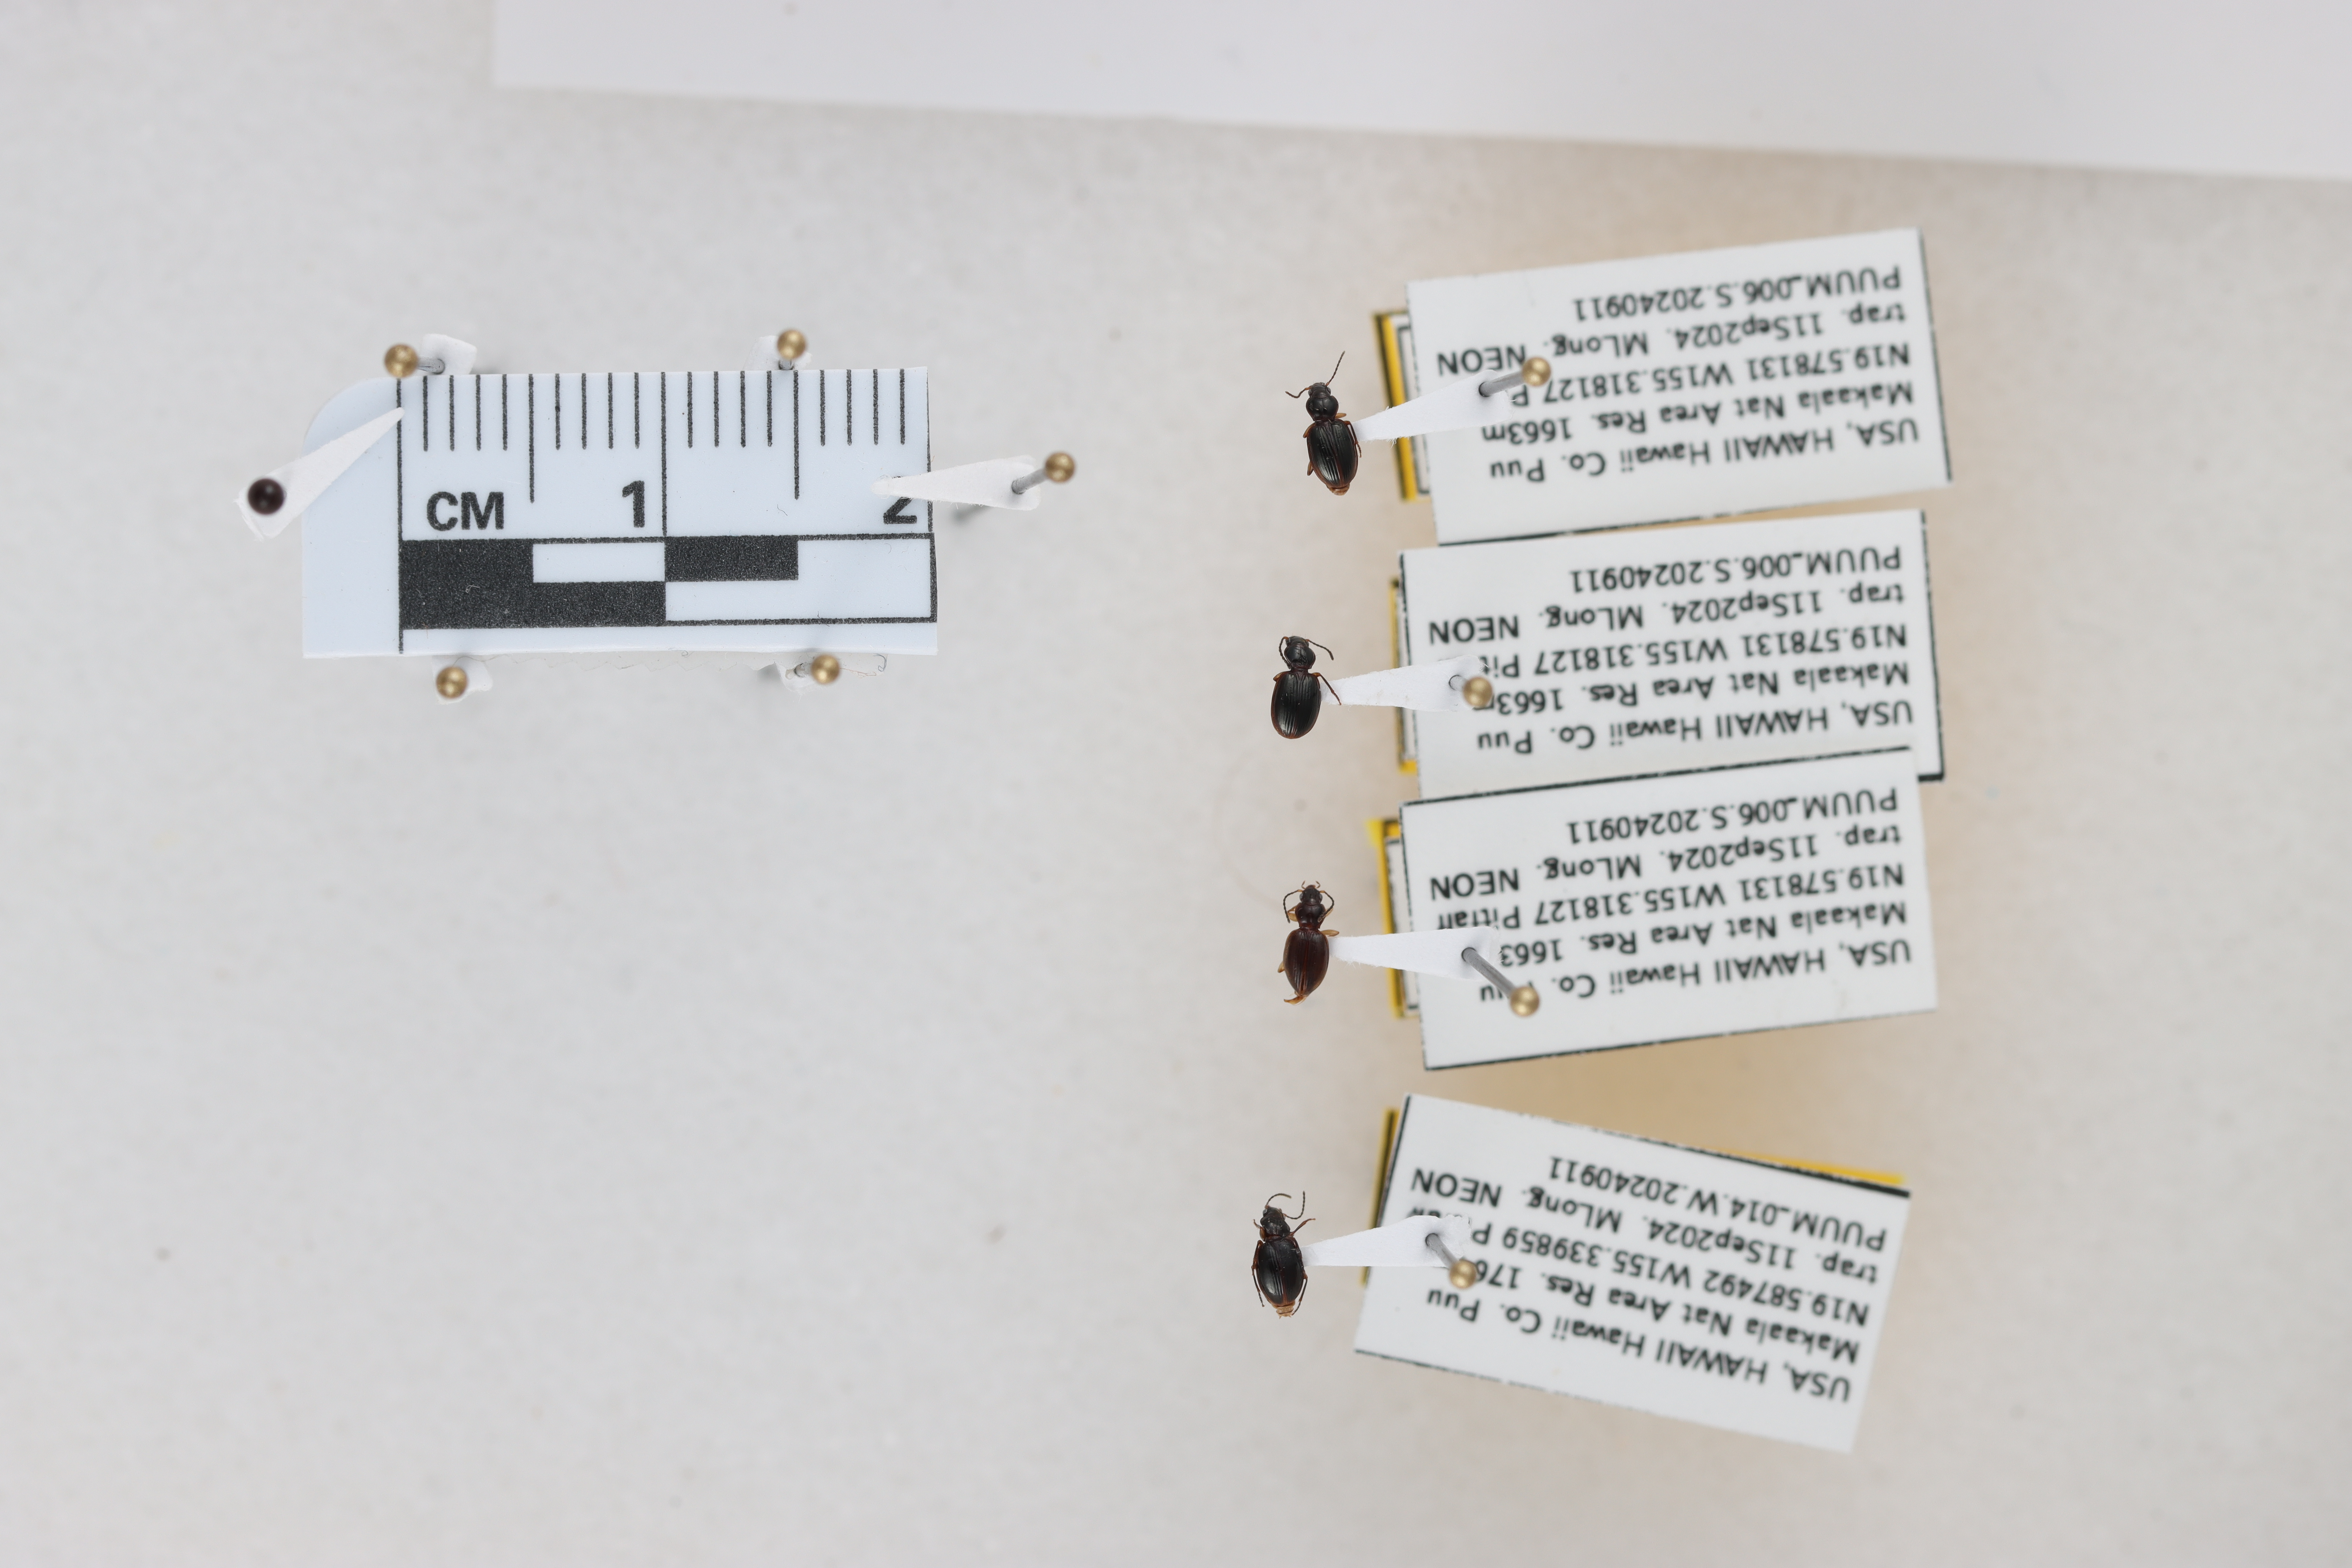
Beetle 1 — elytra length: 0.125 cm, elytra max width: 0.09 cm, basal pronotum width: 0.039 cm

Beetle 2 — elytra length: 0.124 cm, elytra max width: 0.091 cm, basal pronotum width: 0.037 cm

Beetle 3 — elytra length: 0.121 cm, elytra max width: 0.084 cm, basal pronotum width: 0.039 cm

Beetle 4 — elytra length: 0.118 cm, elytra max width: 0.084 cm, basal pronotum width: 0.041 cm